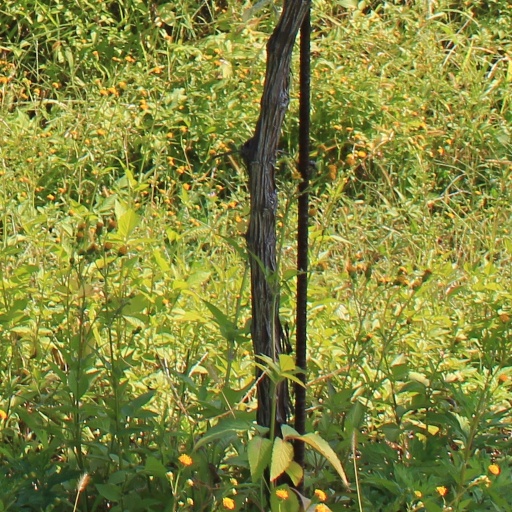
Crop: grape